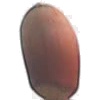
Label: Hazelnut 1